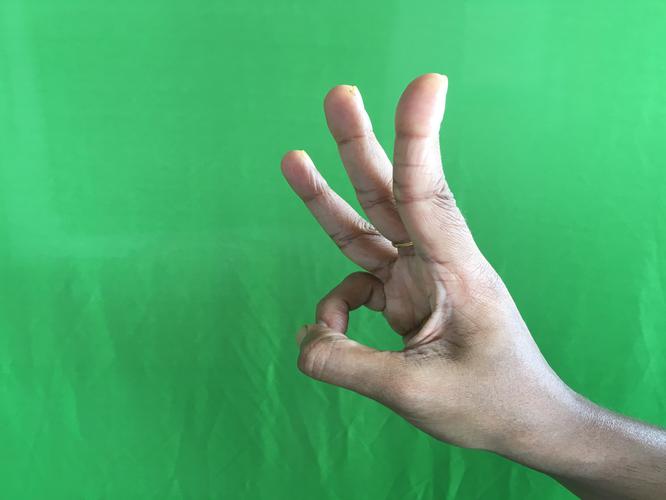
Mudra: Trishulam
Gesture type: single_hand